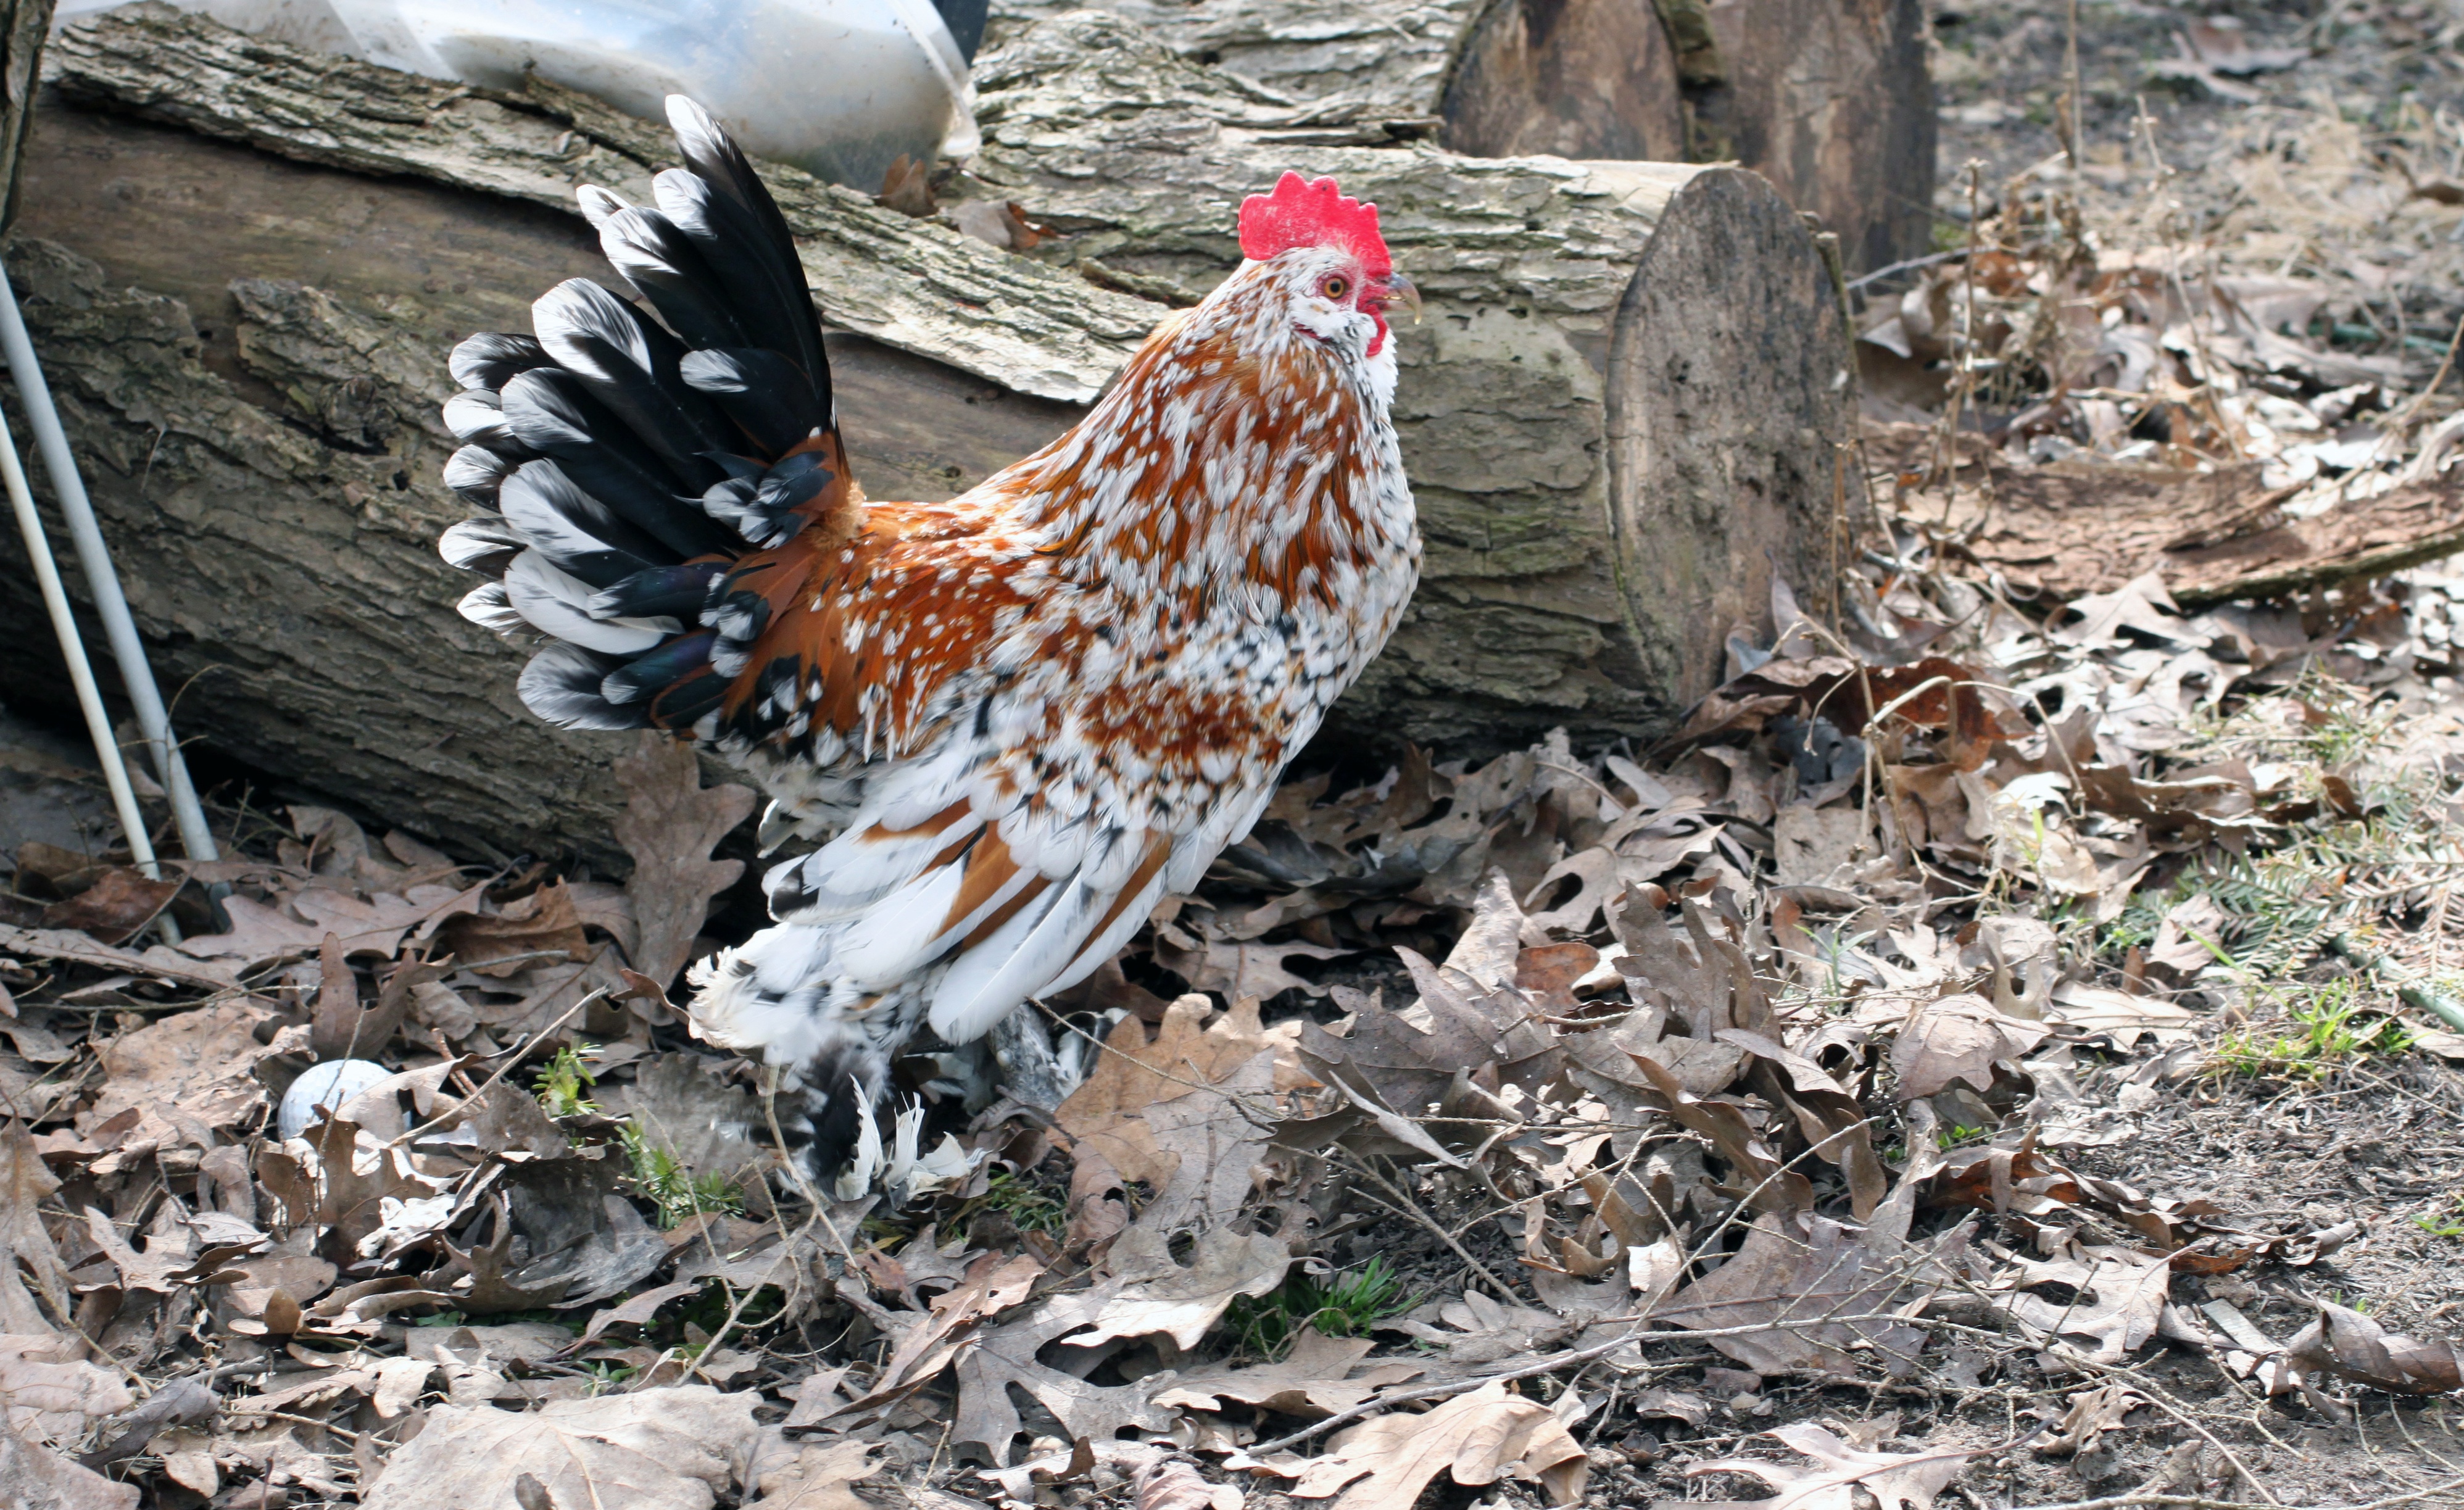
bird, white, farm, fall, animal, wildlife, pet, orange, autumn, black, feather, chicken, fauna, rooster, poultry, leaves, logs, galliformes, spots, vertebrate, phasianidae, bantam, feather foot